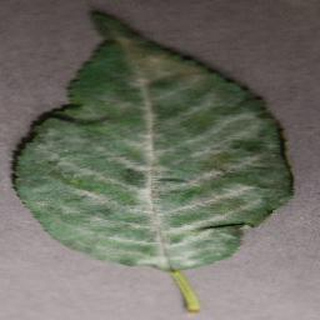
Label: cherry_powdery_mildew